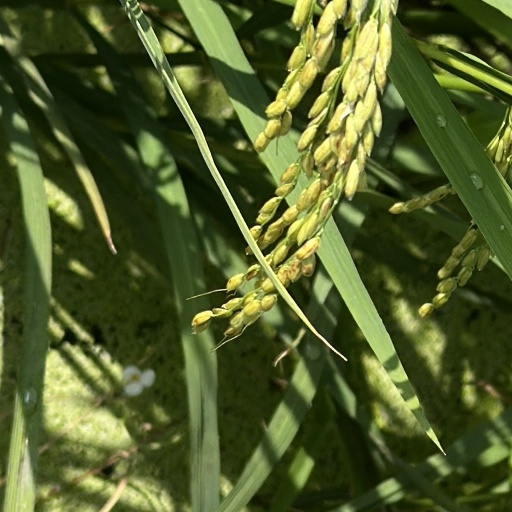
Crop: rice